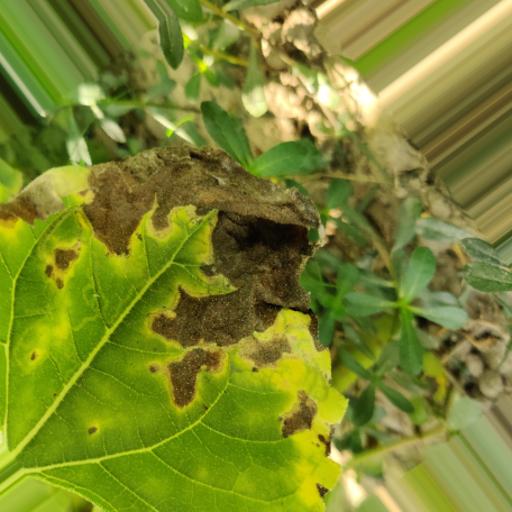
Label: Leaf_scars